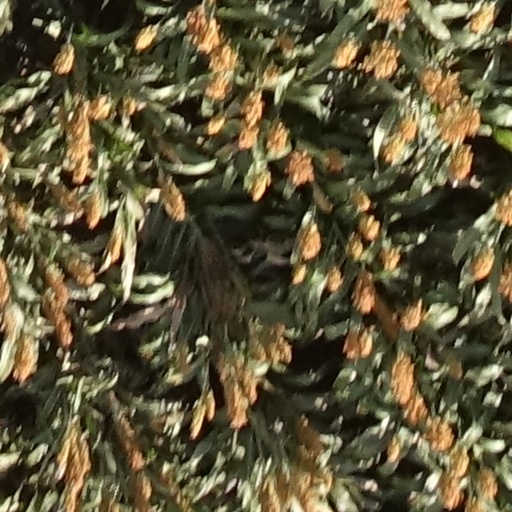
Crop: sorghum